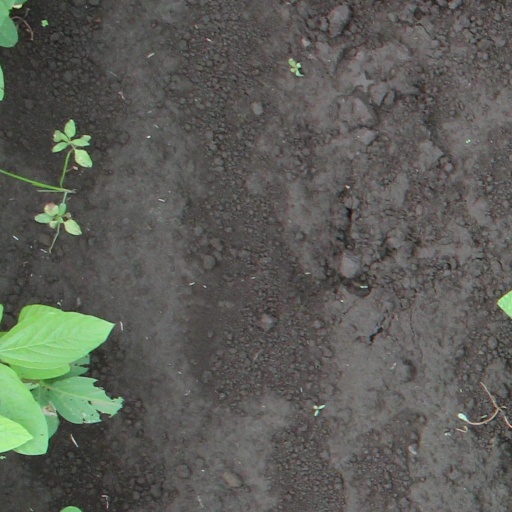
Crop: soybean